Solomon Pappenheim

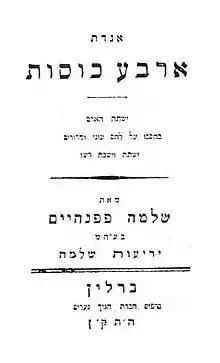
Title page of "Aggadat arba kosot" (1790)

Pappenheim composed a satire against Jonathan Eybeschutz entitled "Elonei memre ve-kiryat arba" (1761) amid the dispute between the latter and Jacob Emden. During the controversy on the subject of early burial he wrote several works in German favoring the practise among Jews: "Die frühe Beerdigung bei den Juden" (1795), "Die Nothwendigkeit der frühen Beerdigung" (1797), and "Deduction Seiner Apologie für die frühe Beerdigung" (1798). Against David Friedländer's views he wrote "Freymüthige Erklärung über die erst jüngst rege gewordene Kritik des Gottesdienstes der Juden und deren Erziehung der Jugend" (1813), in which he holds up to his nation various abuses within and without the Synagogue, declaring the need for "a convention of sensible rabbis for the purpose of remedying these abuses."